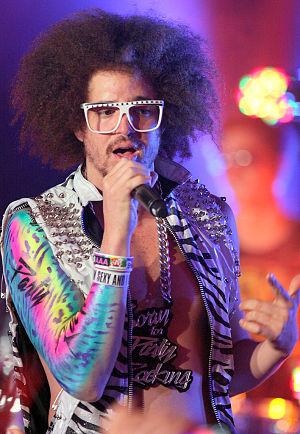
Stefan Kendal Gordy, mieux connu sous le nom de Redfoo, est un chanteur américain, danseur, DJ et rappeur, connu pour le duo musical LMFAO formé en 2006 avec son neveu, SkyBlu. Ils ont sorti deux albums studio, puis Redfoo a entamé une carrière solo avec son album Party Rock Mansion en 2016.